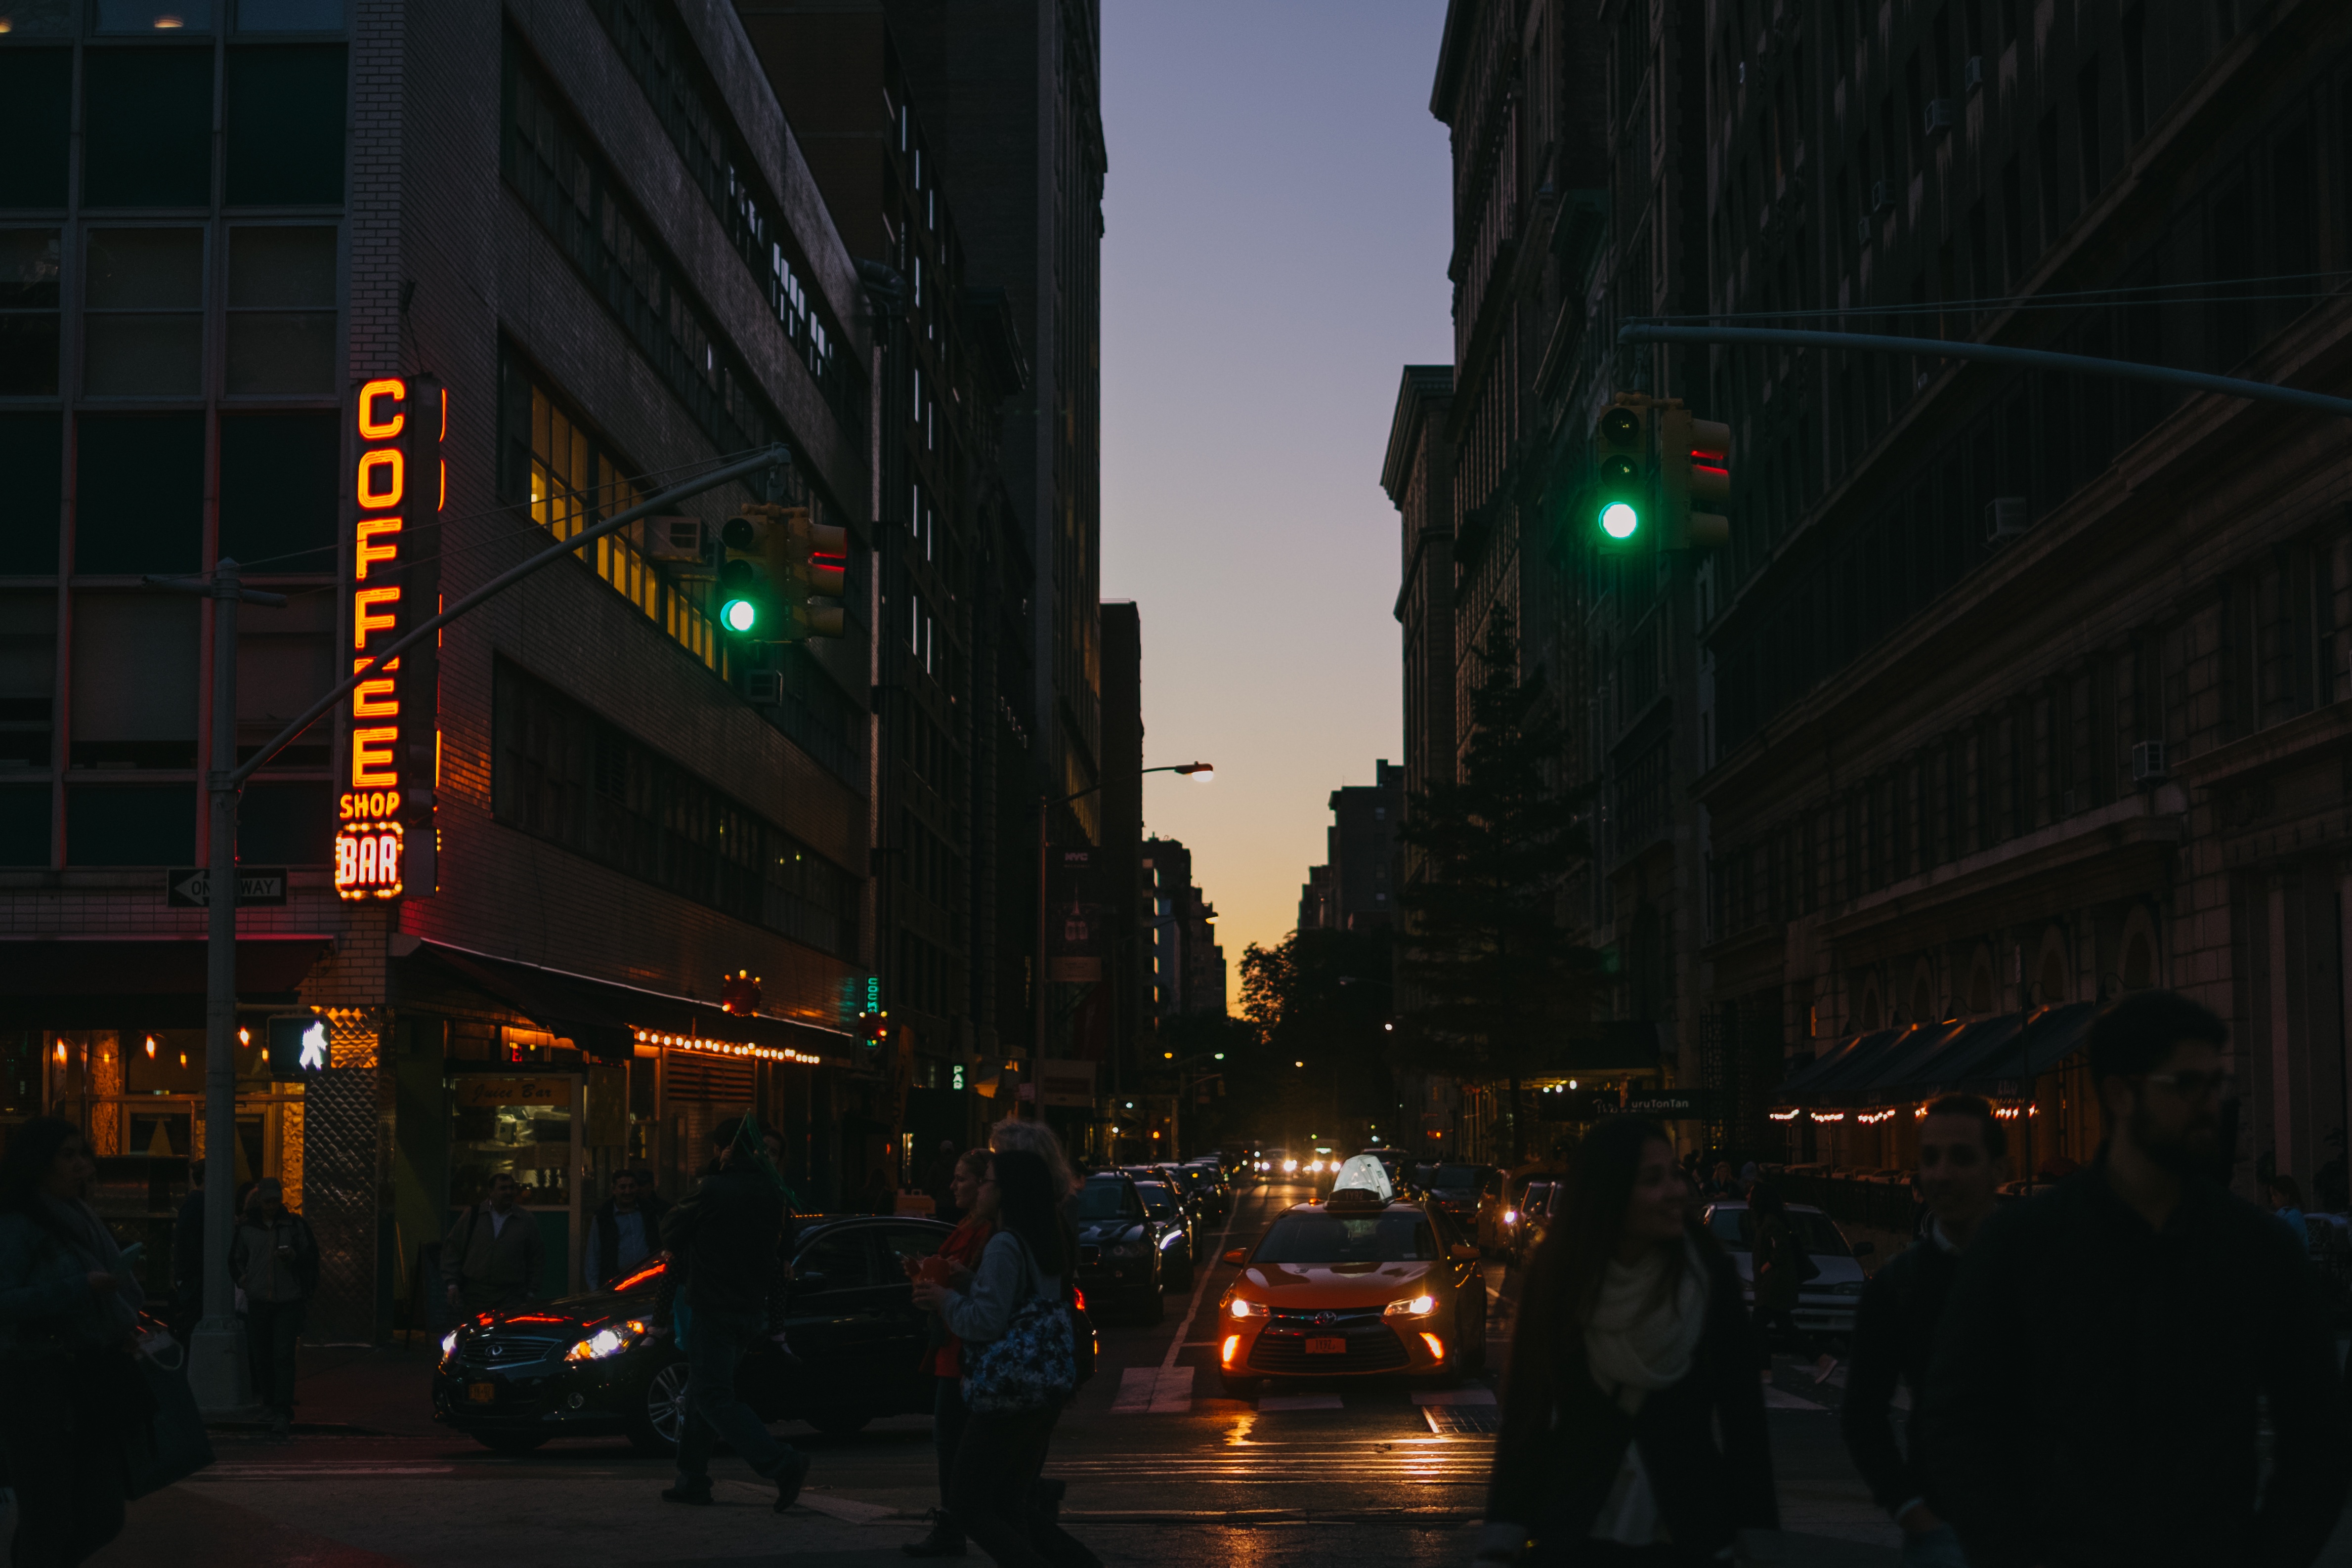
light, road, traffic, street, night, city, cityscape, downtown, dusk, evening, darkness, lighting, infrastructure, metropolis, urban area, human settlement, metropolitan area